Rodan (film)

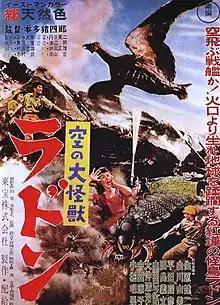
Theatrical release poster

is a 1956 Japanese "kaiju" film directed by Ishirō Honda, with special effects by Eiji Tsuburaya. Produced and distributed by Toho Studios, it is the debut film of the titular monster Rodan, Toho's first kaiju film to be shot in color, and one of several giant monster films that found an audience outside Japan. Rodan would become a staple monster later crossing over into the Godzilla franchise. The film stars Kenji Sahara and Yumi Shirakawa. "Rodan" premiered in Japan on December 26, 1956, and was released in the United States in August 1957.